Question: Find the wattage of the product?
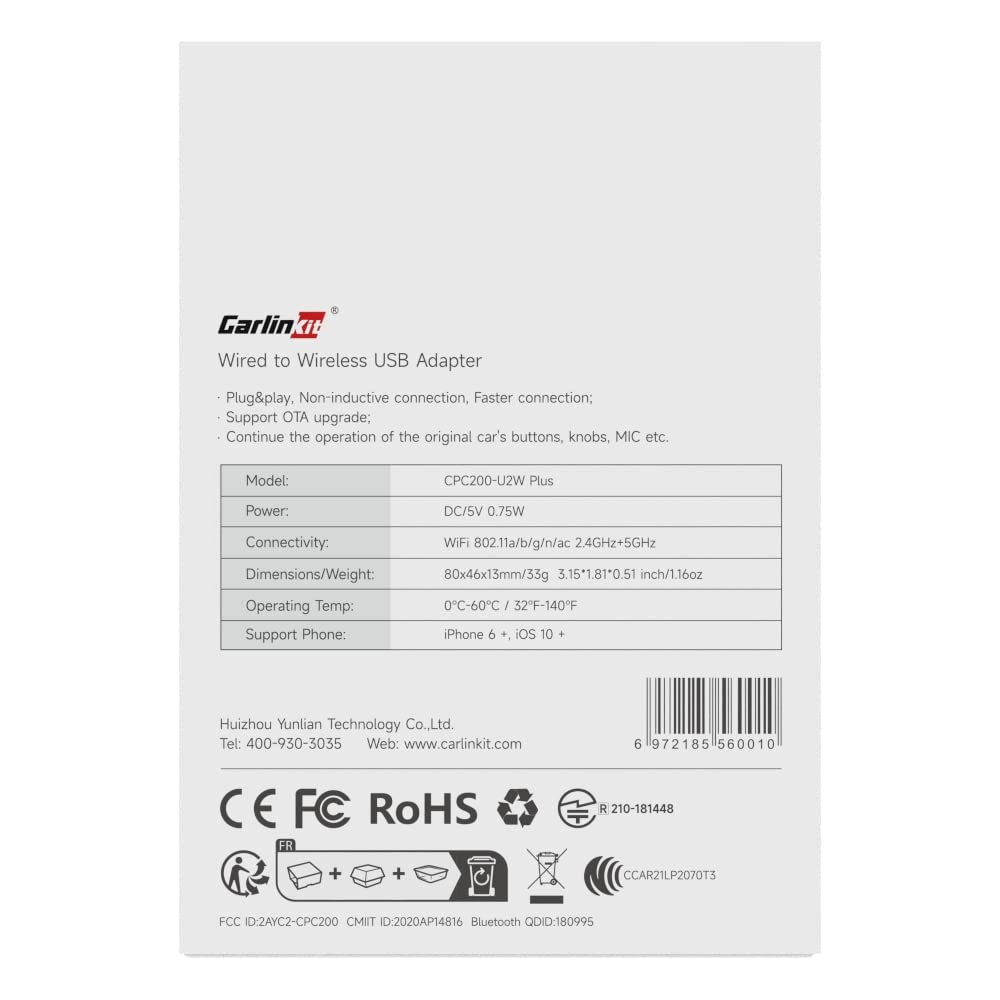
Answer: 0.75 watt